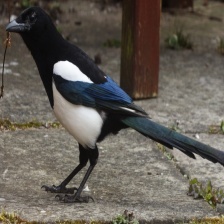
Species: EURASIAN MAGPIE
Scientific name: PICA PICA
ImageNet parent category: magpie